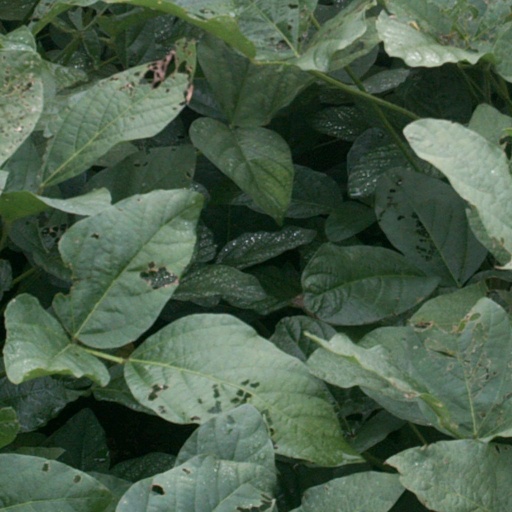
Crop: soybean